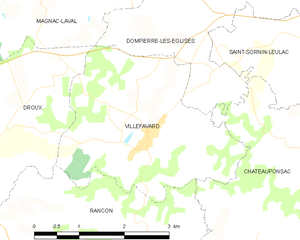
Carte des communes françaises Villefavard